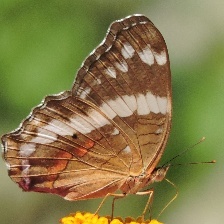
Species: BANDED PEACOCK